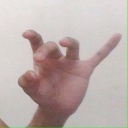
अक्षर: ओ